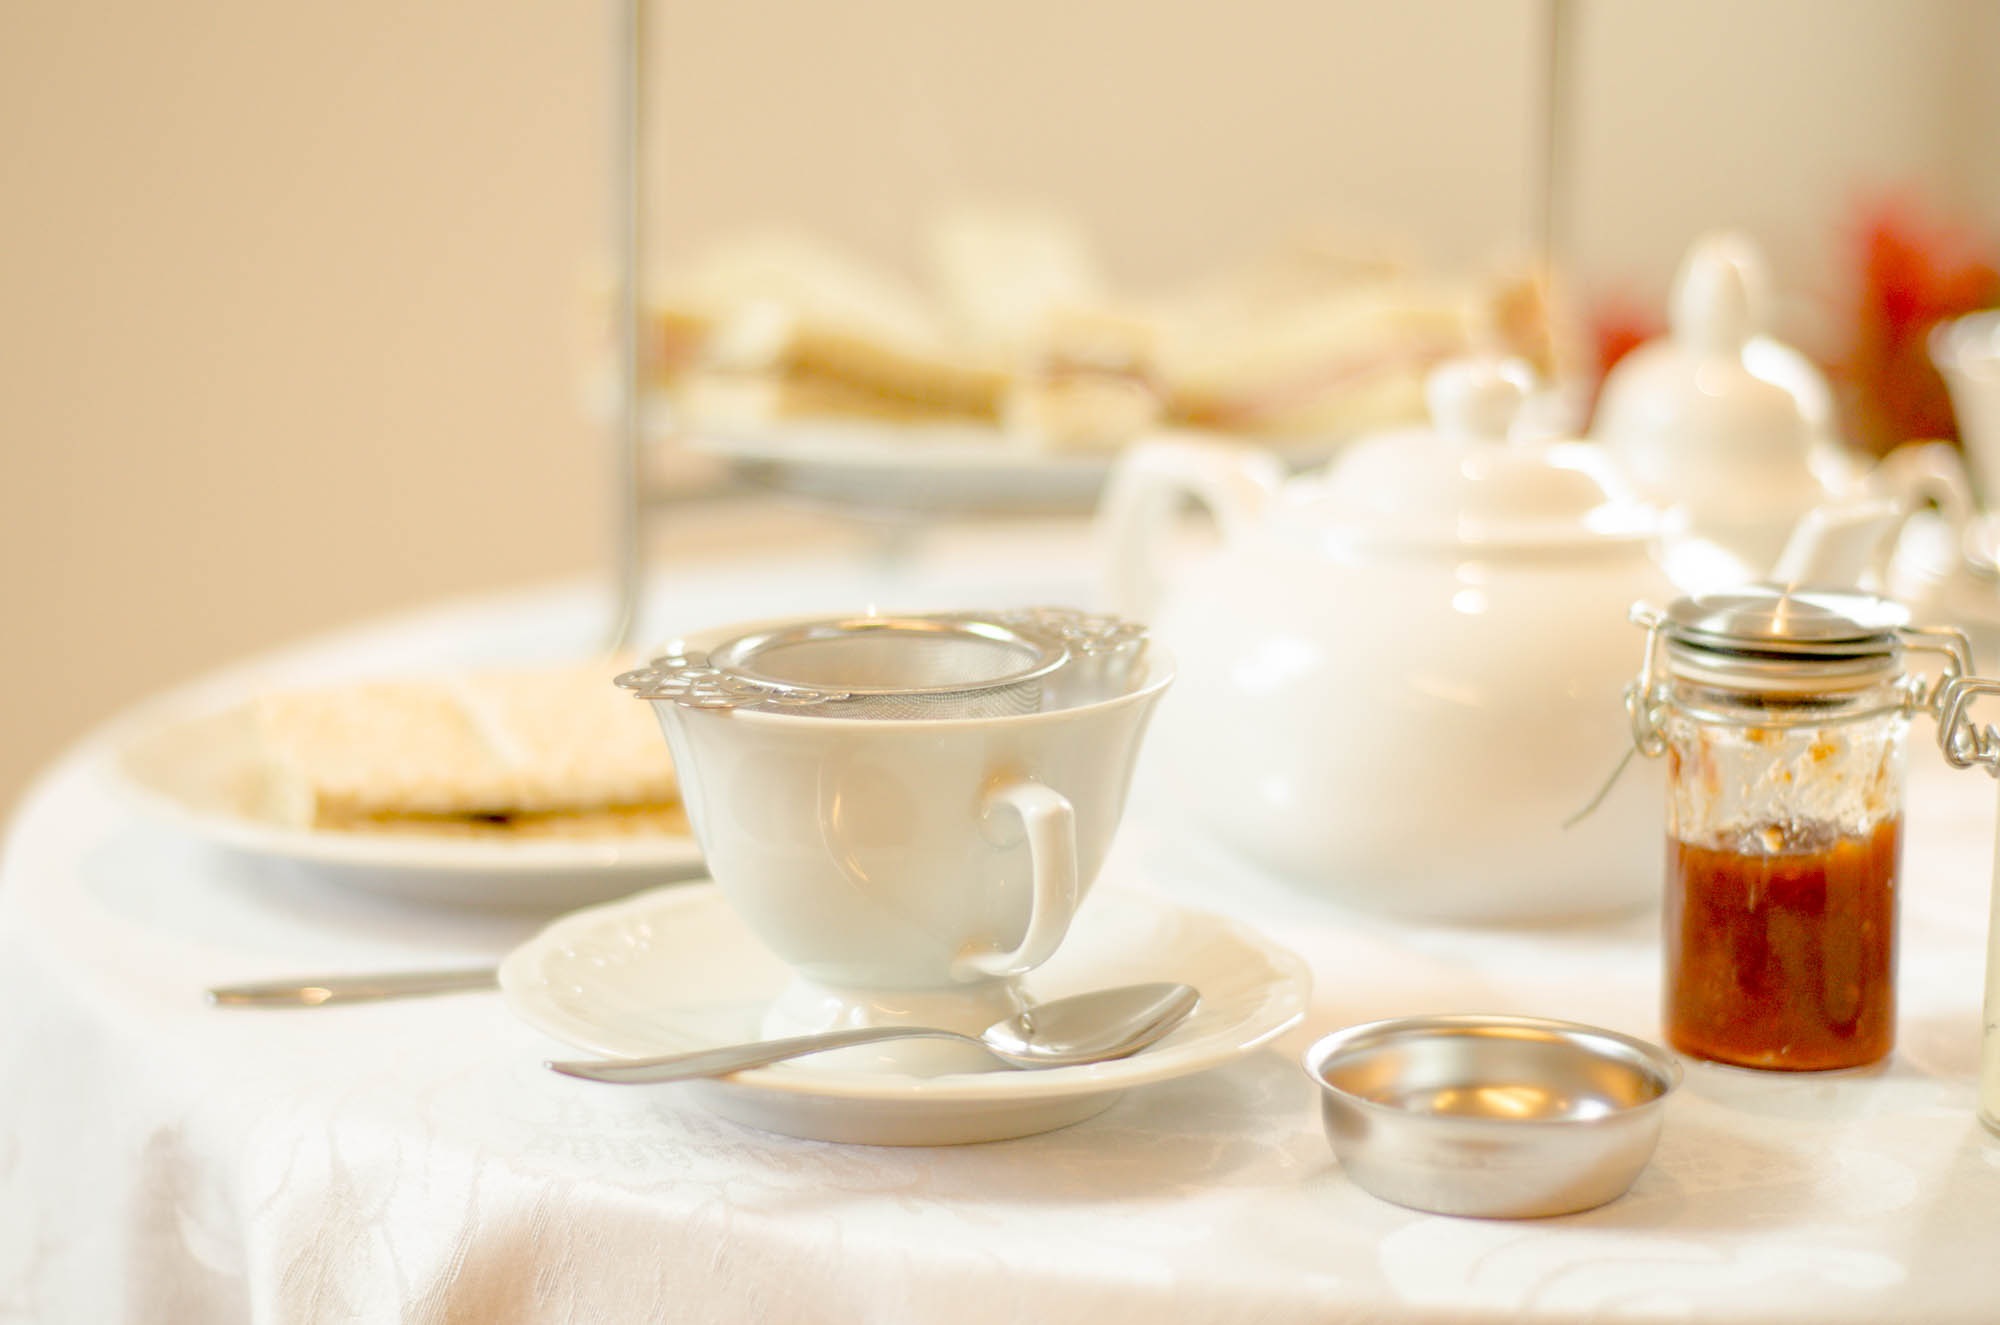
tea, cup, decoration, meal, food, drink, breakfast, biscuit, cookie, lighting, hot, tasty, candy, brunch, delight, cakes, cuppa, english tea